Erlton/Stampede station

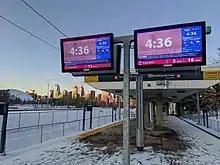
Platform of Erlton/Stampede station, with MNP Community & Sport Centre and downtown Calgary in the background

The station serves the neighborhood of Erlton and the south entrance of Stampede Park, the site of the Calgary Stampede. It serves as an alternate access to the park and is often favoured by riders wishing to avoid the crowds at Victoria Park/Stampede.